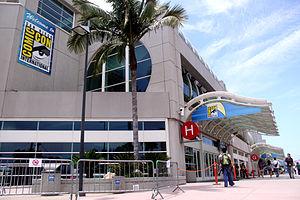
Le San Diego Comic-Con International, également connu sous les noms Comic-Con International: San Diego, Comic-Con ou San Diego Comic-Con, est un festival de bande dessinée, fondé en 1970 par Shel Dorf et un groupe d'habitants de San Diego.